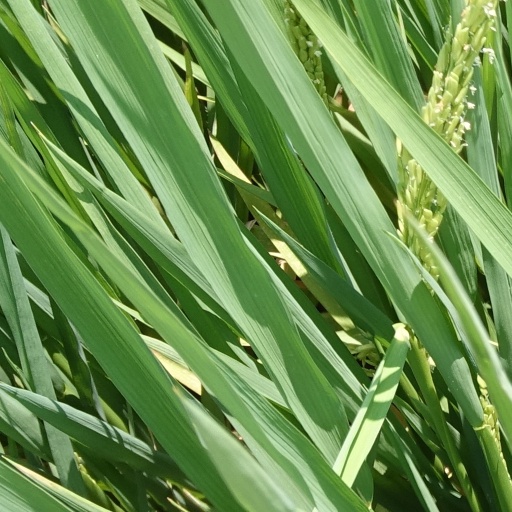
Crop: rice